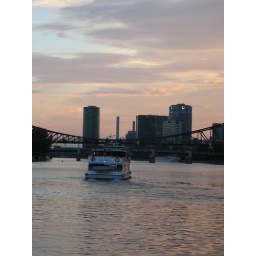
A ship on the river Main in Frankfurt.